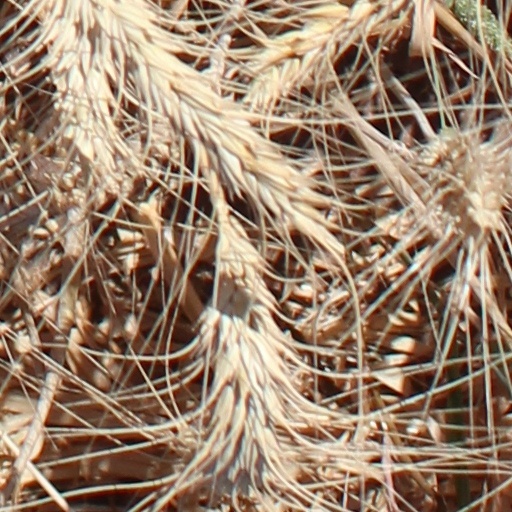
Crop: wheat